Junípero Serra

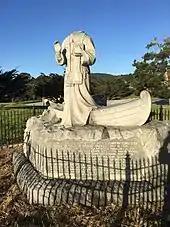
The Serra statue at the Presidio of Monterey was decapitated in 2015, but later repaired

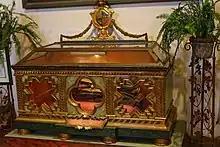
Serra's coffin at Mission San Carlos Borromeo de Carmelo

When the party reached San Diego on July 1, Serra stayed behind to start Mission San Diego de Alcalá, the first of the 21 California missions (including the nearby Visita de la Presentación, also founded under Serra's leadership).